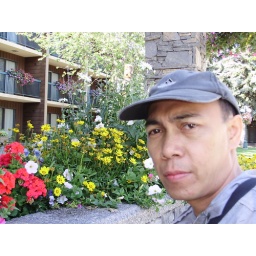
Flowers here are so colorful and beautiful. Lami kaayo ibton, hehe. These flowers are in front of the Hotel.